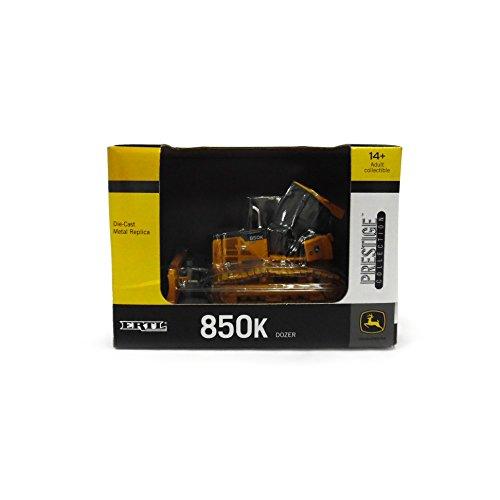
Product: Ertl John Deere 850K Diecast Dozer, 1:50-Scale
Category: Toys & Games | Hobbies | Models & Model Kits | Pre-Built & Diecast Models
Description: Die cast body, tracks, dozer blade.
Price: $40.56
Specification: ProductDimensions:5.5x2.7x2.5inches|ItemWeight:1.06pounds|ShippingWeight:1.12pounds(Viewshippingratesandpolicies)|DomesticShipping:Currently,itemcanbeshippedonlywithintheU.S.andtoAPO/FPOaddresses.ForAPO/FPOshipments,pleasecheckwiththemanufacturerregardingwarrantyandsupportissues.|InternationalShipping:ThisitemcanbeshippedtoselectcountriesoutsideoftheU.S.LearnMore|ASIN:B00COKTV9A|Itemmodelnumber:45264|Manufacturerrecommendedage:14-15years